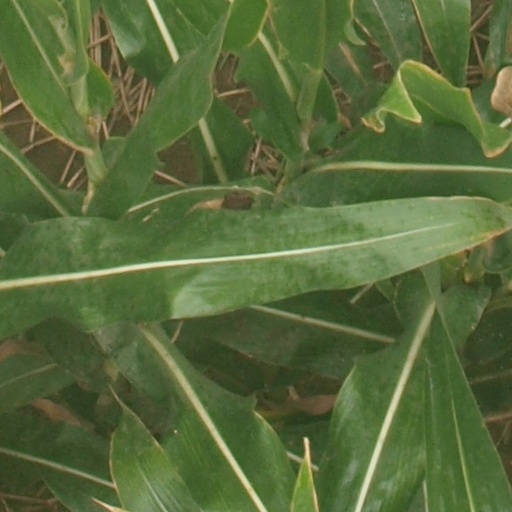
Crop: maize; corn